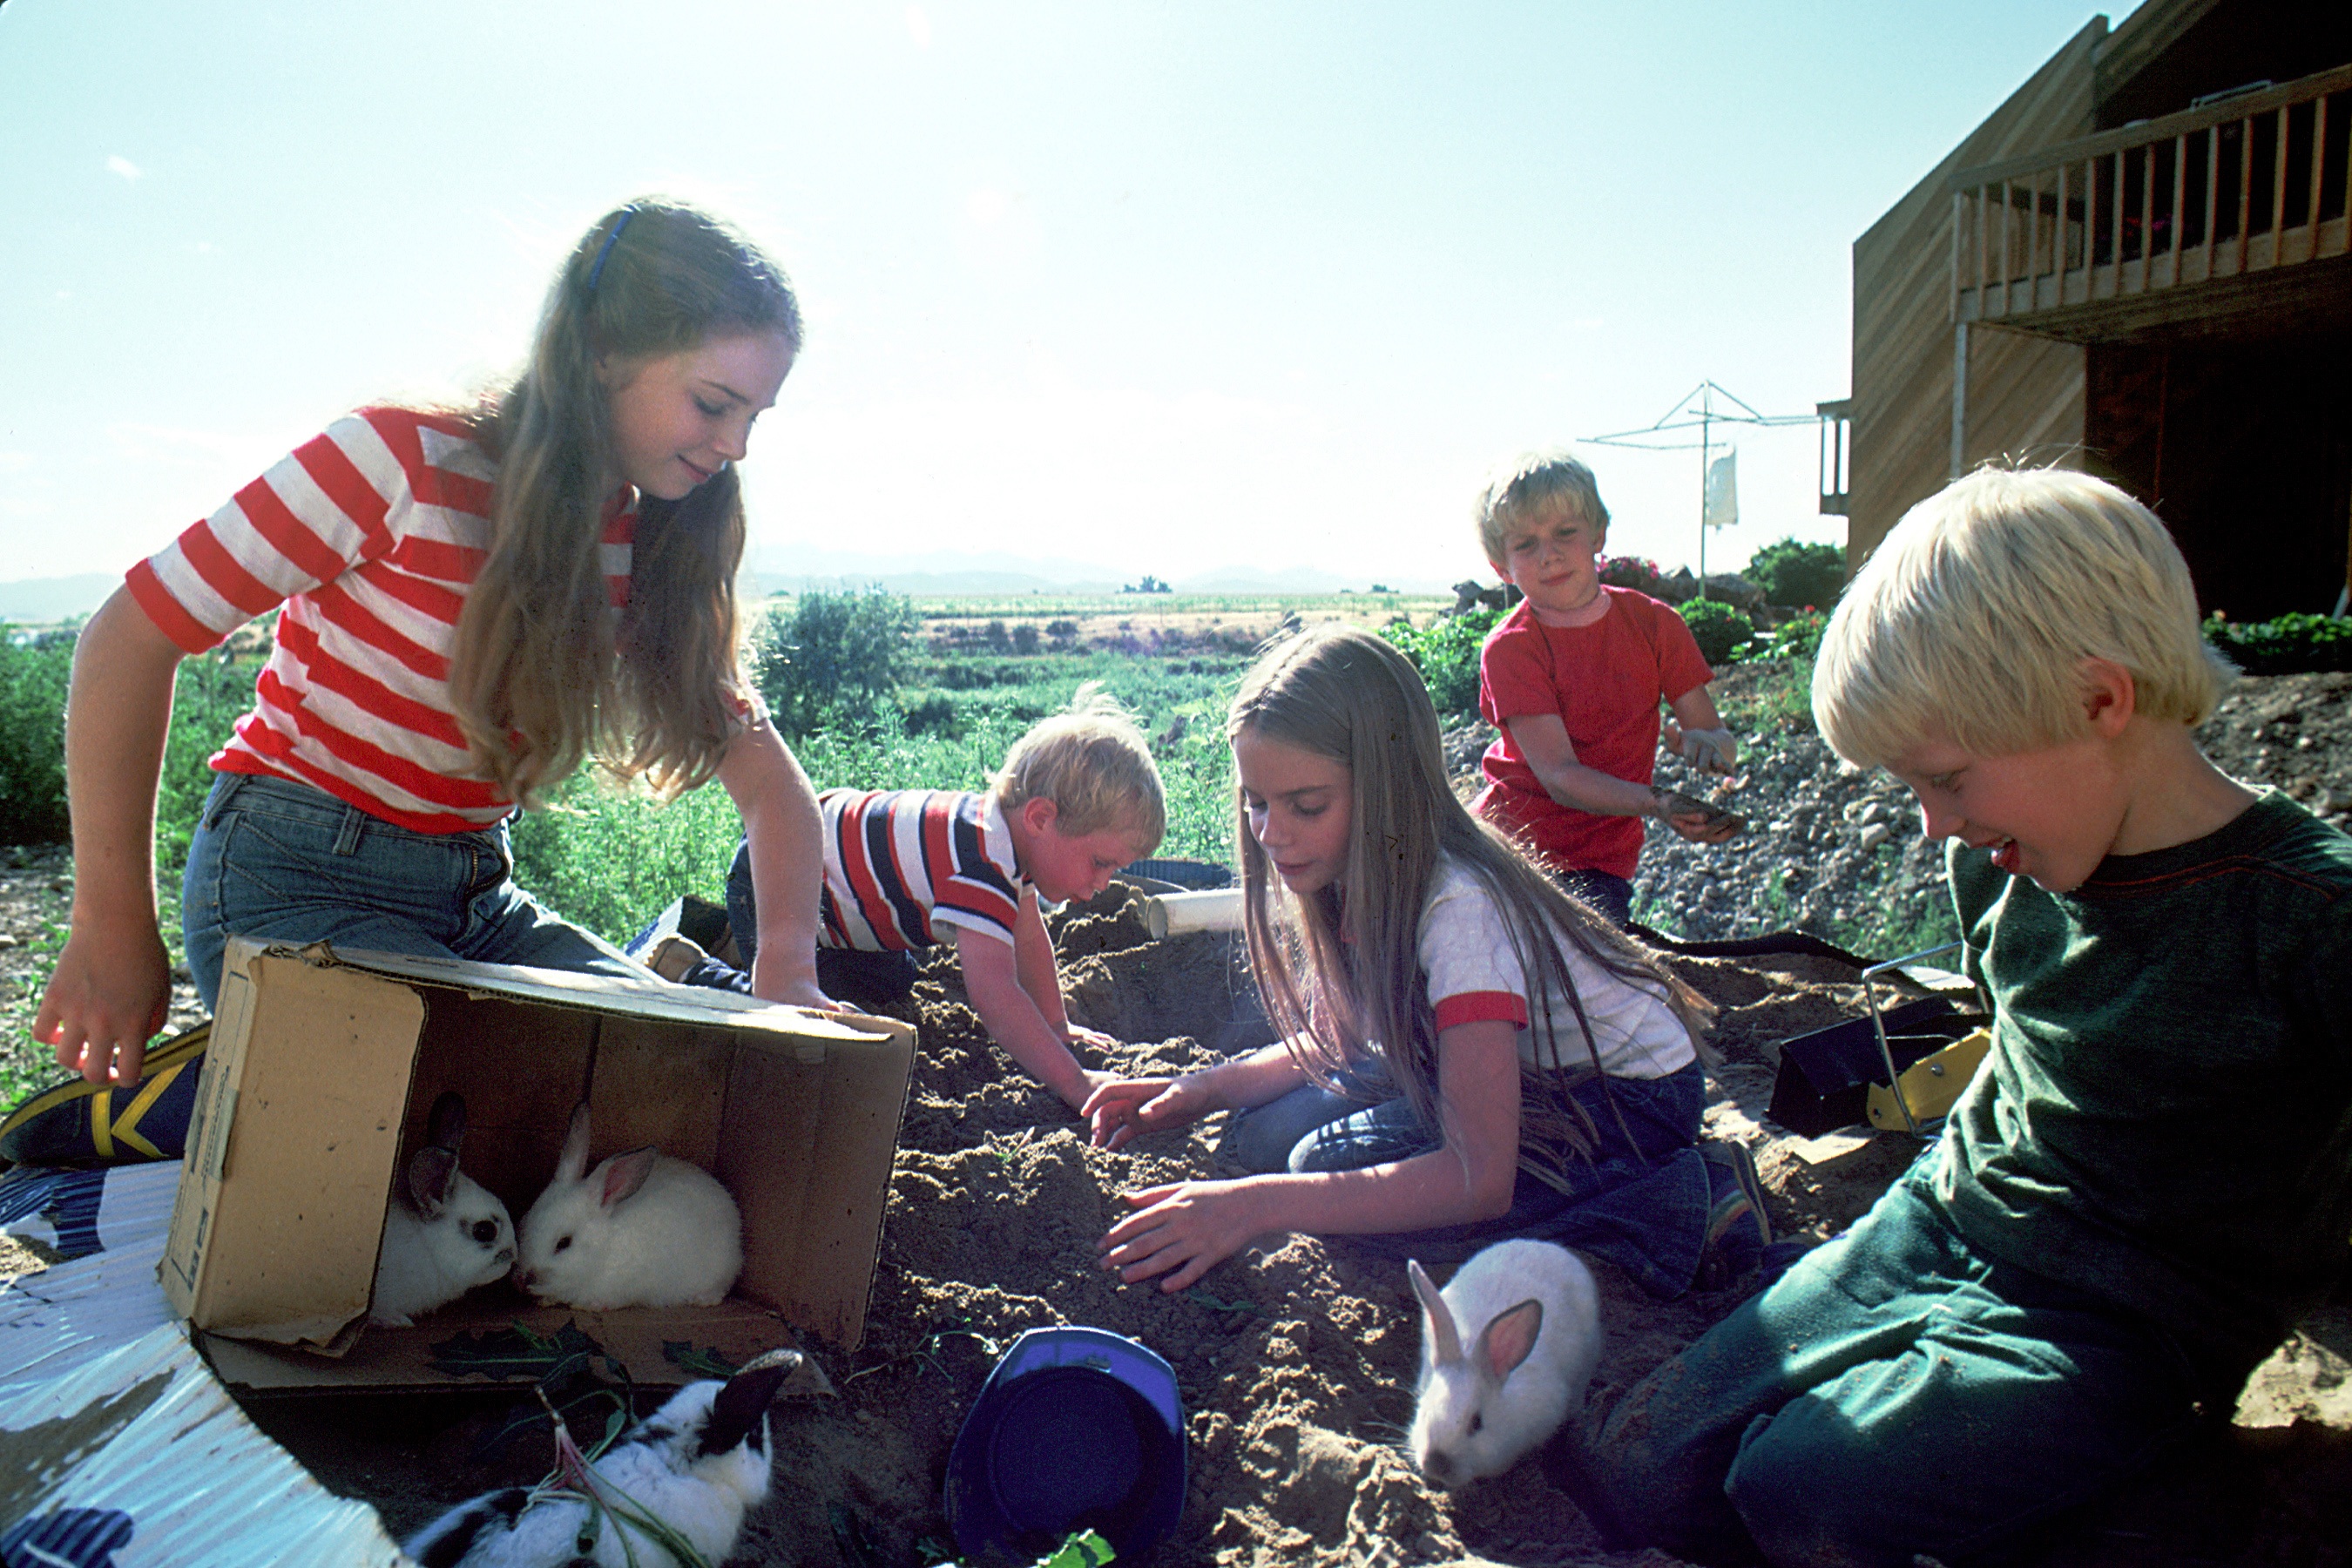
people, play, crowd, youth, community, playing, picnic, kids, girls, children, fun, happy, boys, day, rabbits, social group